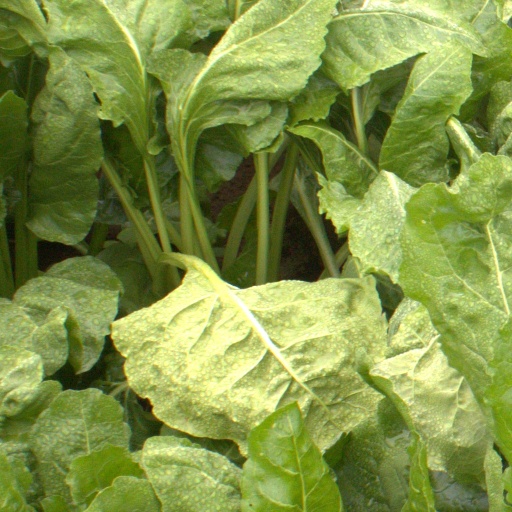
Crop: sugar beet